Ocala, Florida

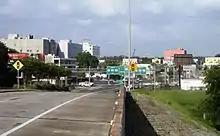
Eastbound SR 40 as it approaches US 27-301-441 in Ocala.

Horses have a prominent role in Ocala's cultural makeup. The first Thoroughbred horse farm in Florida was developed in Marion County in 1943 by Carl G. Rose. Other farms were developed, making Ocala the center of a horse-breeding area. Local horses have won individual races of the Triple Crown series; in 1978, Affirmed, bred and trained in Marion County, won all three races, boosting interest in the industry there.